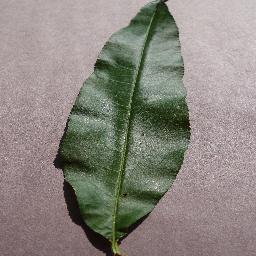
Label: Peach___healthy